Bucky Brandon

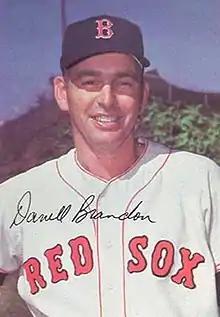

Darrell G "Bucky" Brandon (born July 8, 1940), is an American former professional baseball right-handed pitcher, who played in Major League Baseball (MLB) for the Boston Red Sox, Seattle Pilots, Minnesota Twins and Philadelphia Phillies. During a seven-year MLB career, Brandon compiled 28 wins, 354 strikeouts, and a 4.04 earned run average (ERA).